New Zealand Labour Party

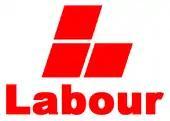
Party logo from the mid-1960s until the early 1990s

Labour also faced opposition within its own ranks. While the Labour Party had been explicitly socialist at its inception, it had gradually drifted away from its earlier radicalism. The death of the party's former leader, the "doctrinaire" Harry Holland, had marked a significant turning-point in the party's history. Some within the party, however, were displeased about the changing focus of the party. Most notably, John A. Lee. Lee, whose views were a mixture of socialism and social credit theory, emerged as a vocal critic of the party's leadership, accusing it of behaving autocratically and of betraying the party's rank and file. After a long and bitter dispute, the party executive expelled Lee from the party, who then established his own breakaway Democratic Labour Party.